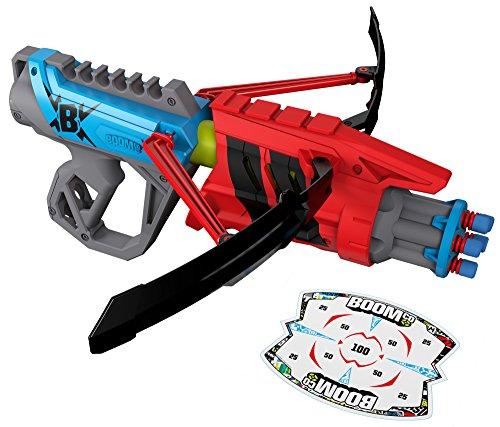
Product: BOOMco. Slambow Blaster
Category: Toys & Games | Sports & Outdoor Play | Blasters & Foam Play
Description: Blast more and blast differently with BOOMco.
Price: $18.89
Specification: ProductDimensions:15x2.5x12inches|ItemWeight:3.52ounces|ShippingWeight:1.56pounds(Viewshippingratesandpolicies)|DomesticShipping:ItemcanbeshippedwithinU.S.|InternationalShipping:ThisitemcanbeshippedtoselectcountriesoutsideoftheU.S.LearnMore|ASIN:B014DEHLD2|Itemmodelnumber:DHD50|Manufacturerrecommendedage:8-15years